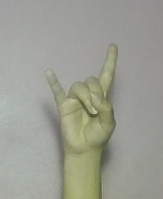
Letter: la